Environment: real
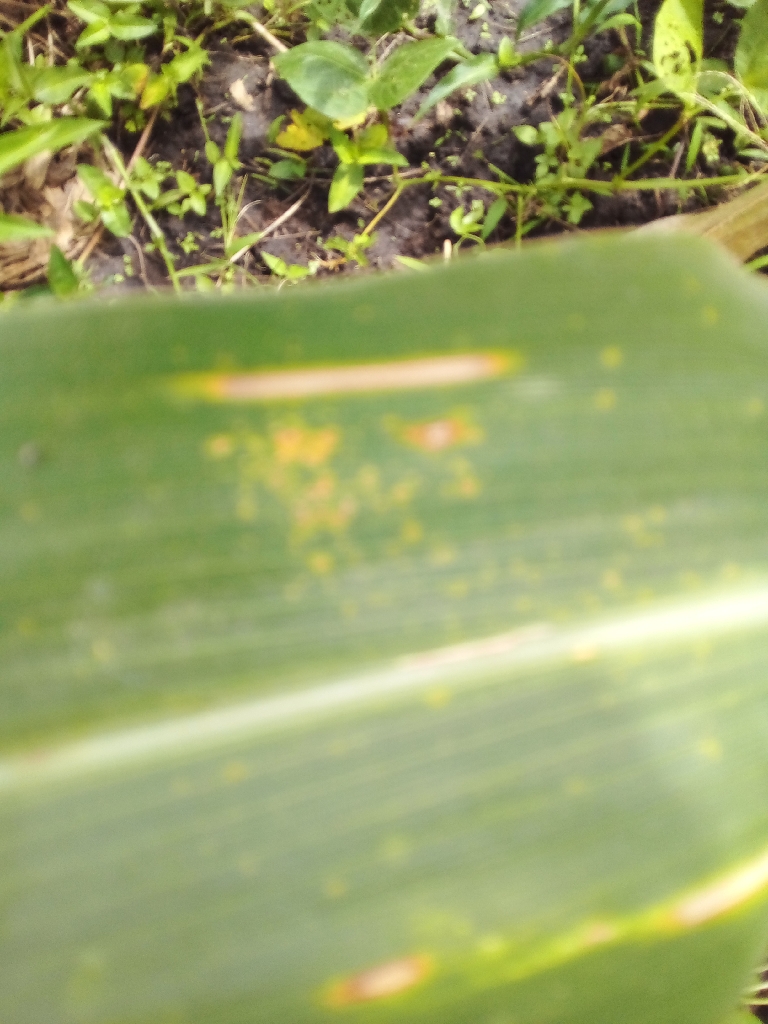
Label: northern_corn_leaf_blight